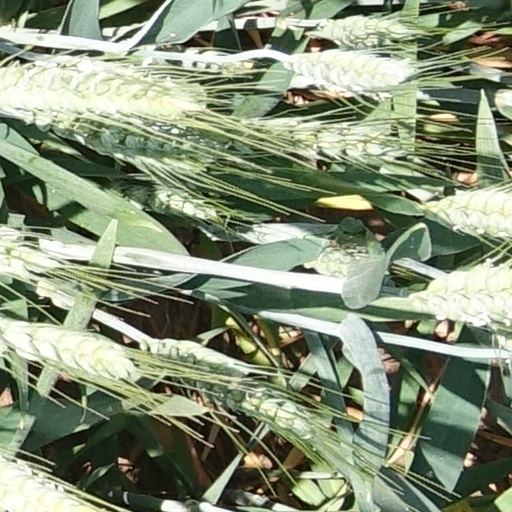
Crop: wheat